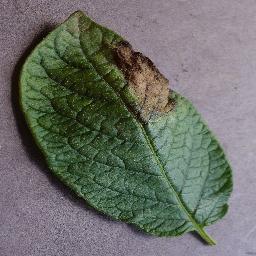
Label: Potato___Late_blight